The Lady from Cheyenne

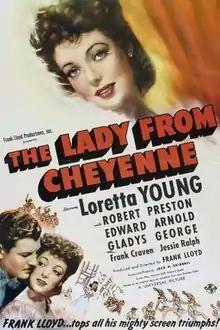

The Lady from Cheyenne is a 1941 American comedy western film directed by Frank Lloyd and starring Loretta Young, Robert Preston and Edward Arnold.